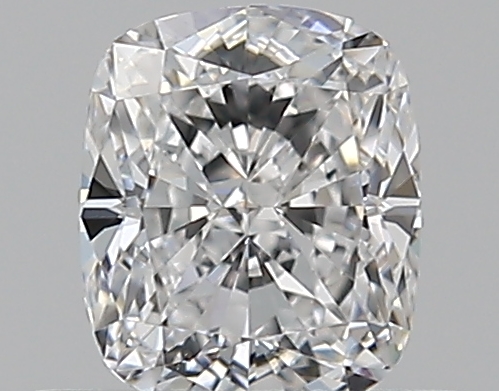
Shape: cushion
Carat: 0.5
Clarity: VS2
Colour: E
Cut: VG
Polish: EX
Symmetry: VG
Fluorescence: M
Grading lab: GIA
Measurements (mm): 4.82 x 4.06 x 2.9